The Adam Project

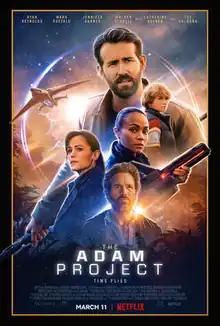
Official release poster

The Adam Project is a 2022 American science-fiction action comedy film directed by Shawn Levy and written by Jonathan Tropper, T. S. Nowlin, Jennifer Flackett, and Mark Levin. The movie stars Ryan Reynolds, Walker Scobell in his film debut, Mark Ruffalo, Jennifer Garner, Catherine Keener and Zoe Saldaña. Reynolds plays the title character, a fighter pilot who steals a time jet and lands in 2022, encountering his 12-year-old self (Scobell), who had been dealing with the loss of his father (Ruffalo) the year before, and must work together to prevent the assassination of his wife (Saldaña) and stop the leader from his timeline (Keener) from monopolizing time travel.